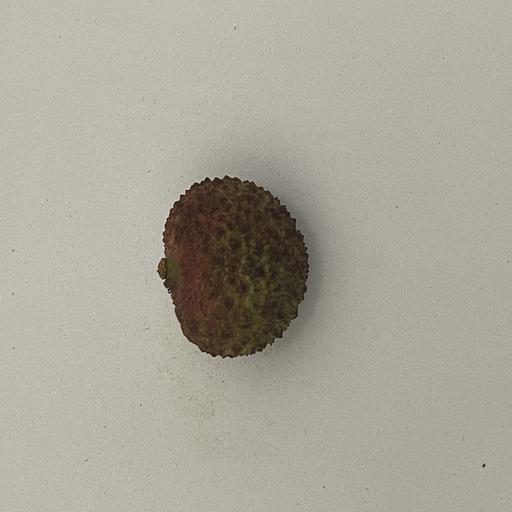
Crop type: Lichi